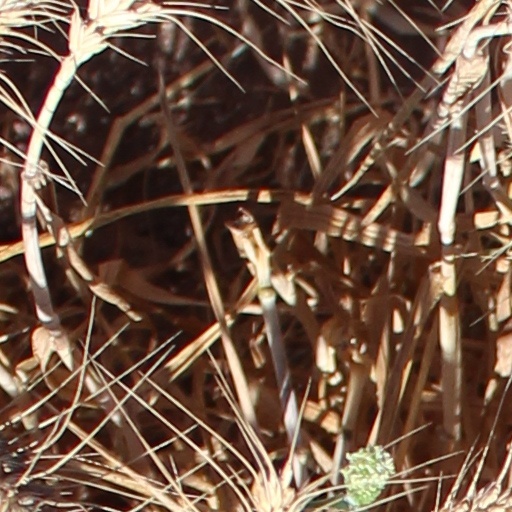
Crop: wheat